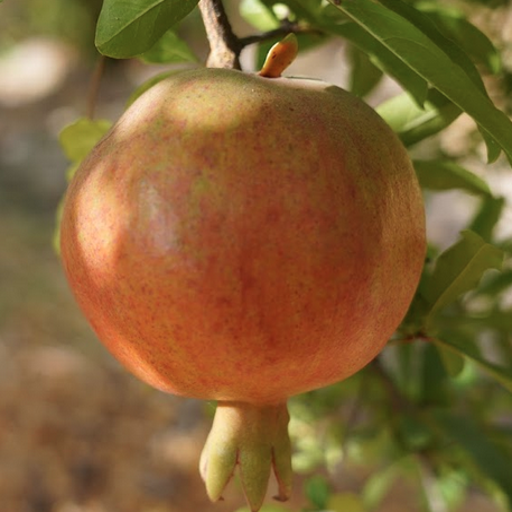
Label: Healthy